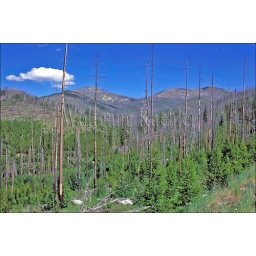
Usa, washington, scenic route 20, near republic, new forest growth, white mountain fire (1988)